Estació del Nord (Barcelona)

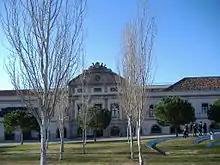
The original 1861 facade facing the park

The original railway station on the site was built in phases, from 1861, on land that had previously been occupied by Fort Pienc, a fortress raised by Philip V following the fall of Barcelona during the War of the Spanish Succession. The original façade, by P. Andrés i Puigdoller in a neoclassical style, still exists on the south-eastern side of the station facing the park. The station opened on 21 May 1862, as the terminus of the "Compañía del Ferrocarril de Zaragoza a Barcelona" line from Zaragoza.